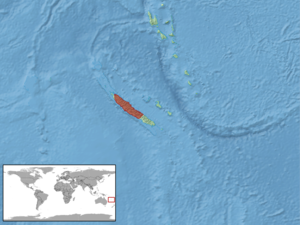
Tropidoscincus boreus est une espèce de sauriens de la famille des Scincidae.